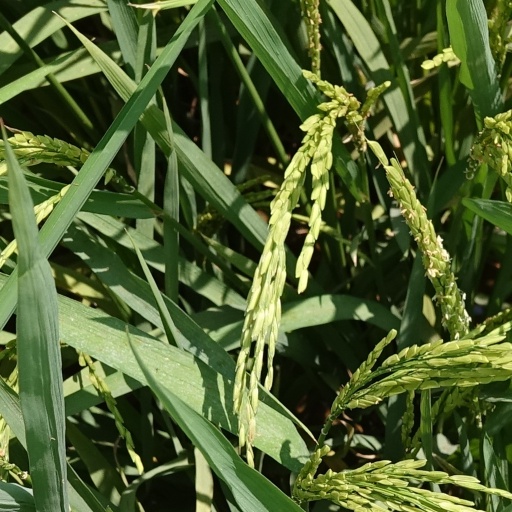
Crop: rice